Carlton Terrace, Edinburgh

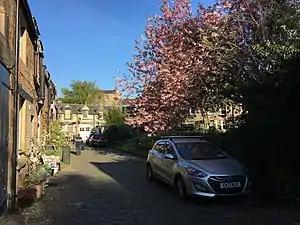
Carlton Terrace Mews in April 2017

Each Carlton Terrace townhouse was designed by Playfair to have its own stable mews, 19 units for 19 houses, located in a circle within the bend of the road. This was unlike Regent and Royal Terrace which only had 22 mews for 74 townhouses. The units were feued, house by house with the terrace in the 1830s, but may have been built later.